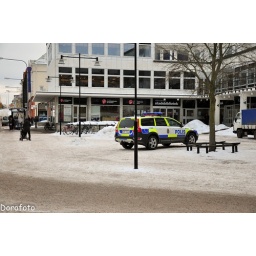
Swedish police car standing by